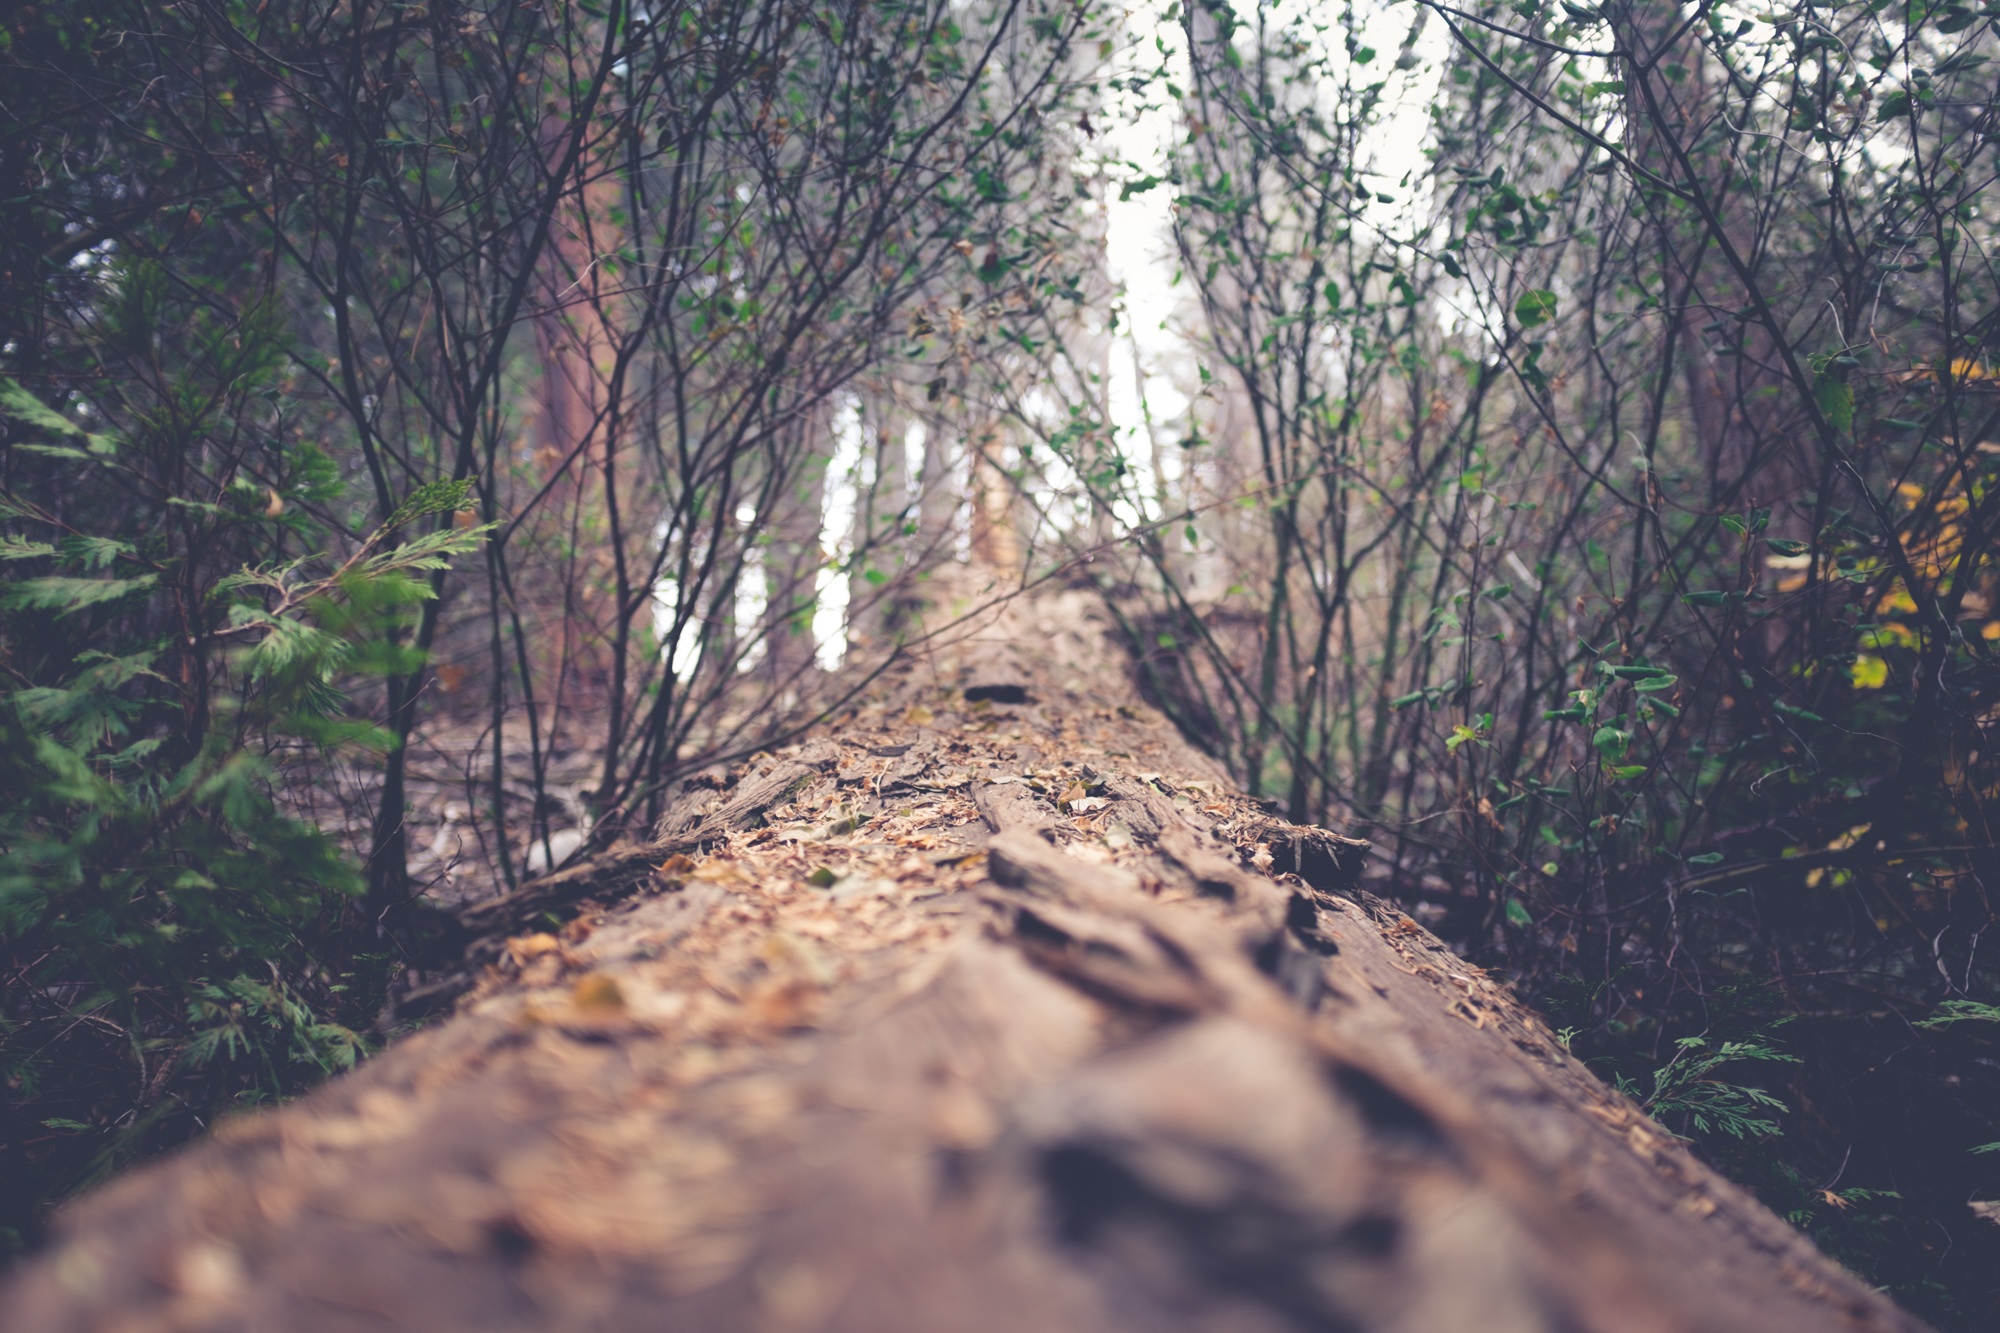
tree, nature, forest, wilderness, trail, bark, log, jungle, soil, fallen, woodland, habitat, natural environment